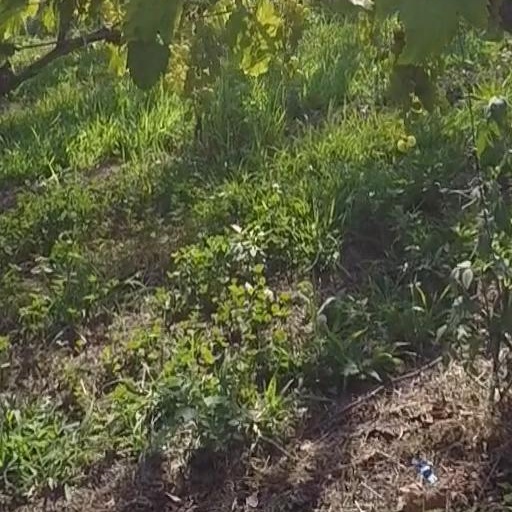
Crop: grape